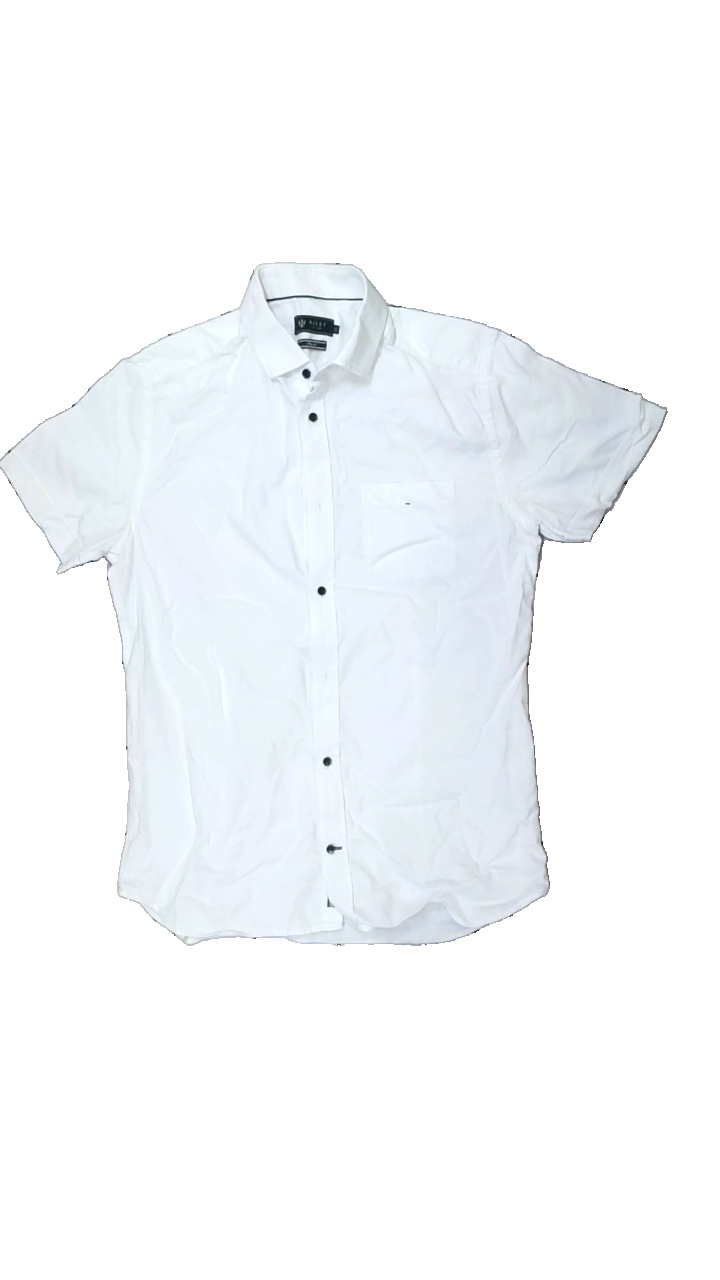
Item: Shirt (Men)
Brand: Riley
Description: vit kortärmad skjorta med hål krage
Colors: White
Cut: Regular
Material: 100% cotton
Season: All
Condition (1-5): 3
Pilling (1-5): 5
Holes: Major
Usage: Export
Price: <50